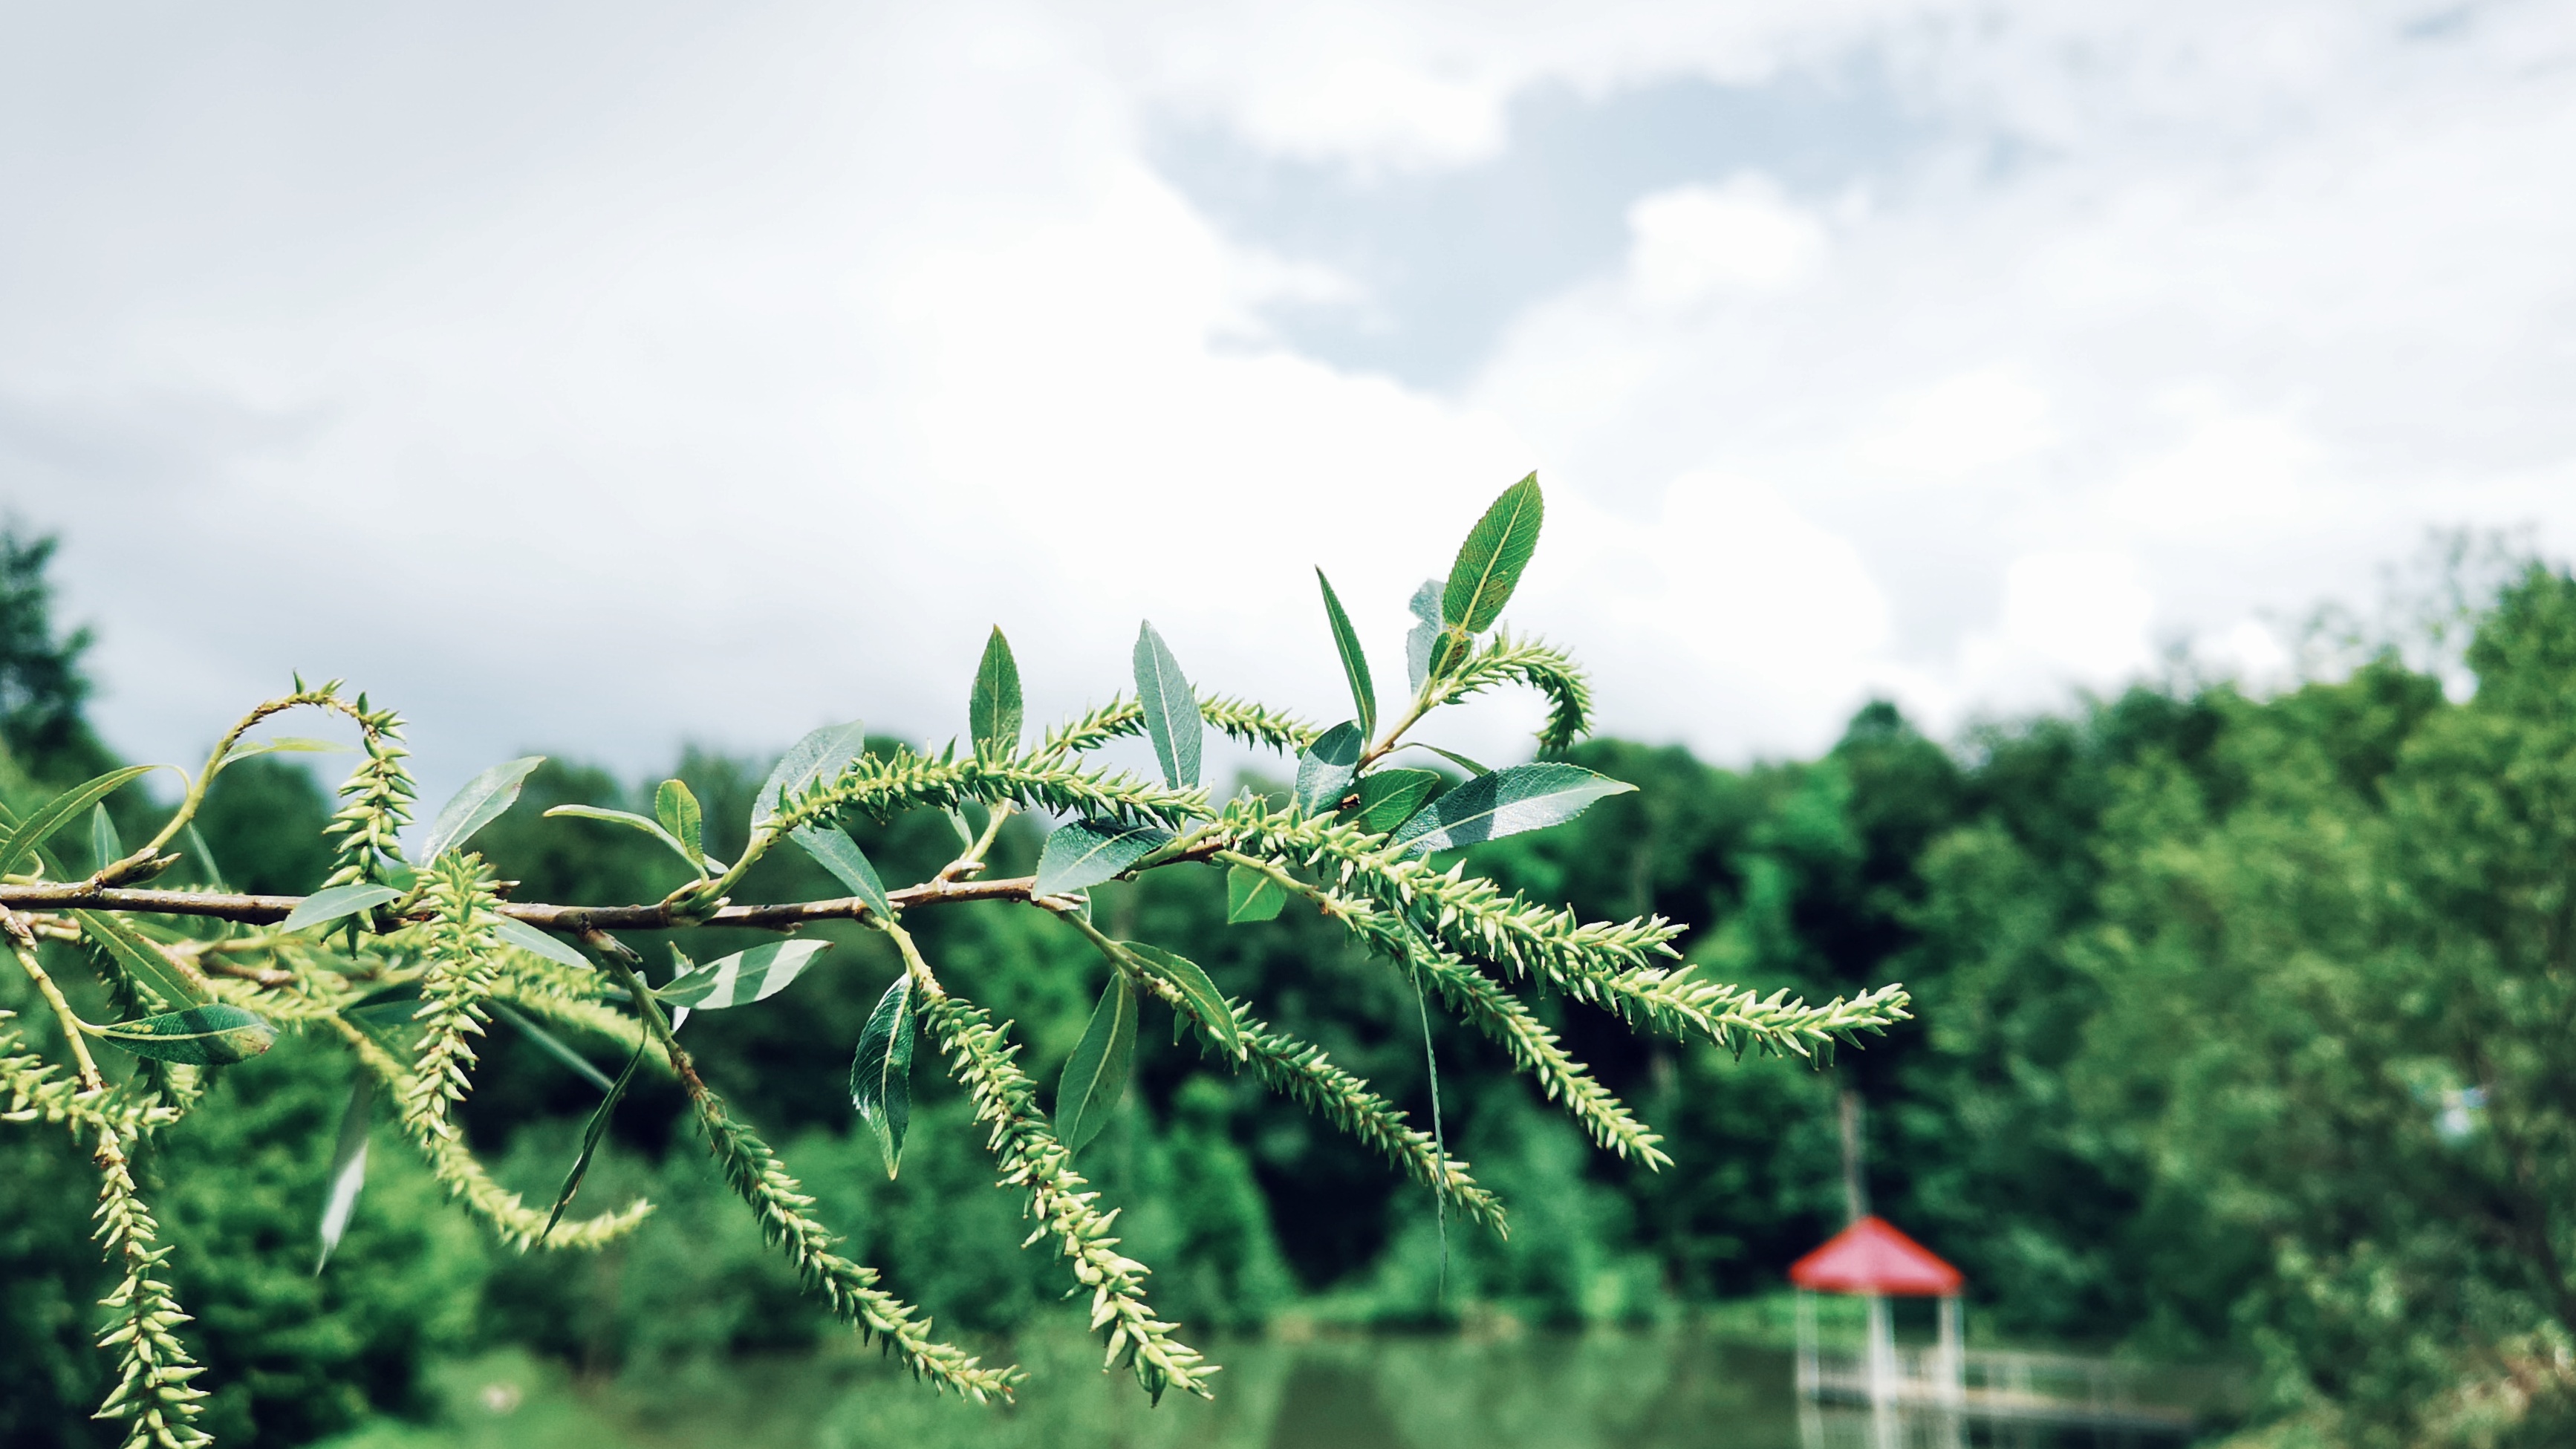
green, white, light, branch, trees, lake, sky, cloud, vegetation, leaf, tree, plant, grass